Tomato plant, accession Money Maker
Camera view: tilt-top (135 deg); turntable rotation: 300 degrees
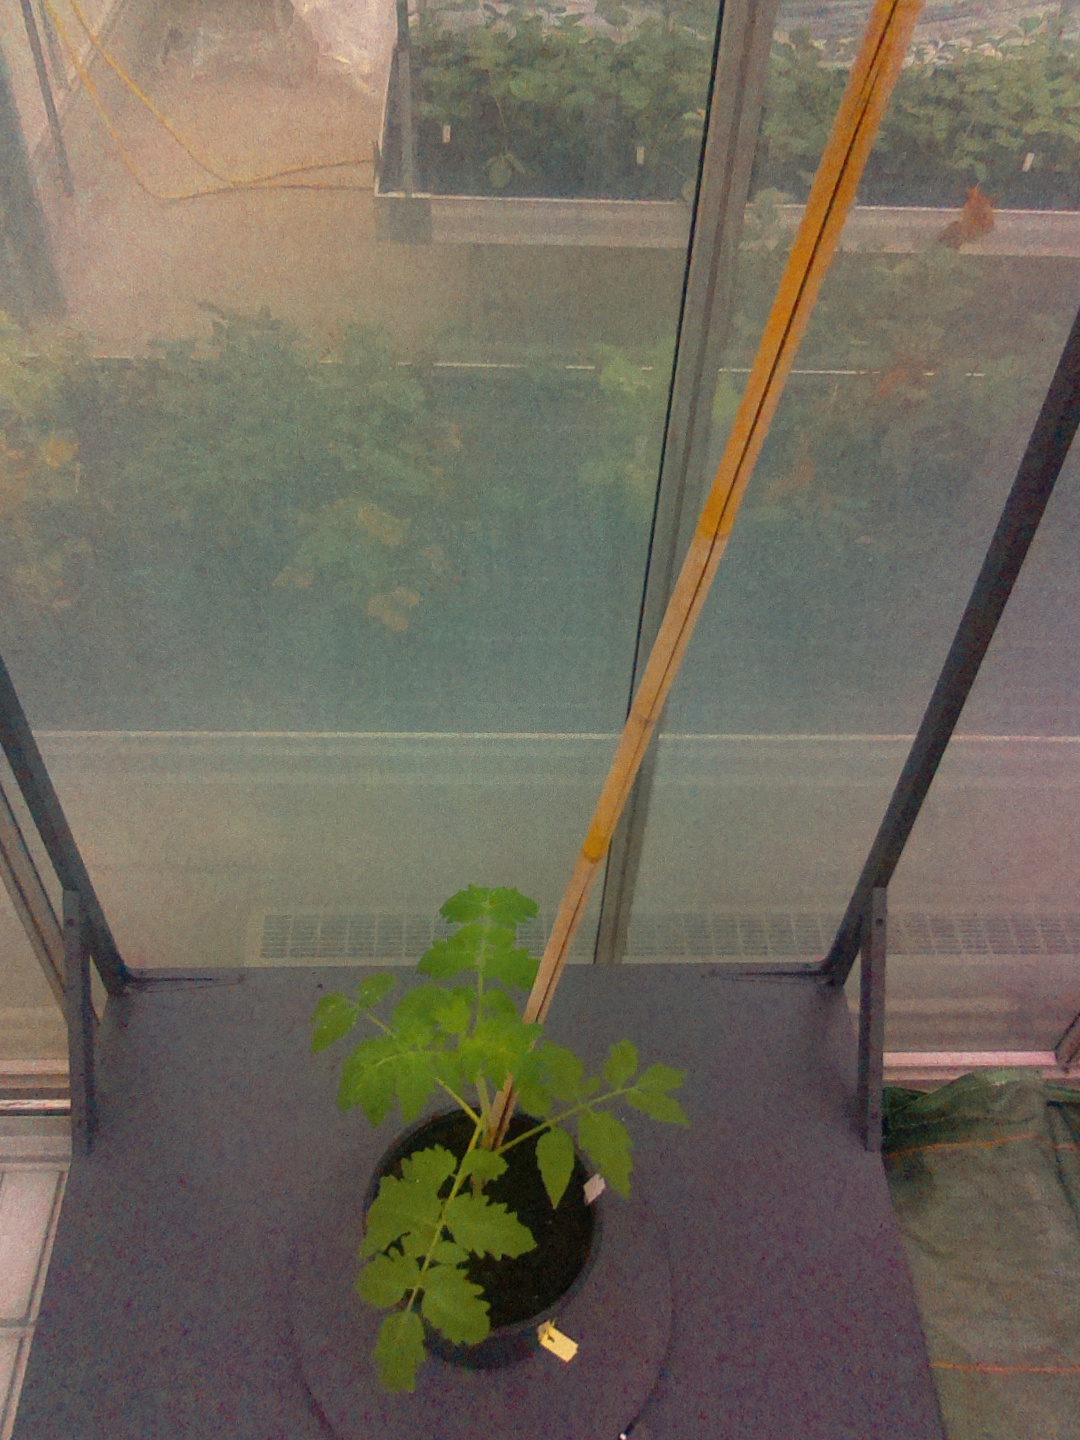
BBCH growth stage 13: 6 of true leaves visible